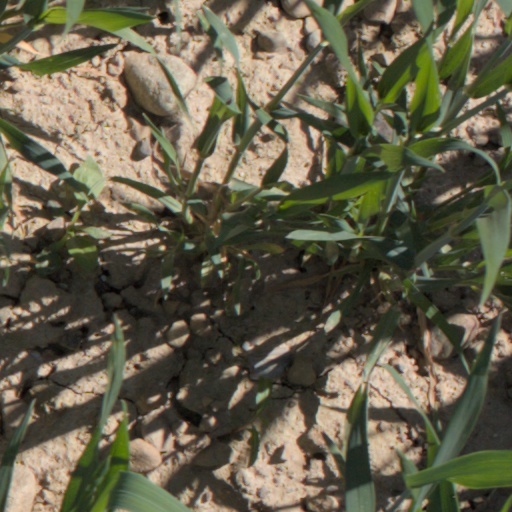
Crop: wheat